The Crab with the Golden Claws

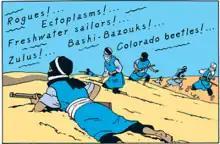
Hergé deemed this frame from the story to be one of his two favourites from the entire "Adventures of Tintin".

Casterman republished the original black-and-white version of the story in 1980, as part of the fourth volume in their collection. In 1989, they then published a facsimile version of that first edition. "The Crab with the Golden Claws" contains one of Hergé's two favourite illustrations from "The Adventures of Tintin". It depicts Berbers reacting to Haddock's manic ravings, becoming terrified of him and running away. Hergé described the action as "a series of movements, broken up and distributed among several characters. It could have been the same individual, lying down first, then getting up slowly, hesitating and finally running away. It's like a short cut in space and time".